Guizhouichthyosaurus

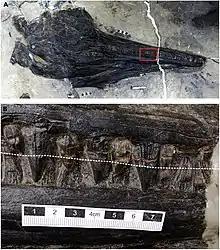
Skull of "Guizhouichthyosaurus" sp., XNGM-WS-50-R4, with a close-up of the teeth

"Guizhouichthyosaurus" has a long, powerful snout. An extensive groove is present in front of each external naris (nostril opening). The premaxillae (front upper tooth-bearing bones) do not extend beneath the external nares. However, a spear-shaped projection of each premaxilla forms most of the upper rim of each external naris. The external nares are oval-shaped and small. The maxillae (back upper tooth-bearing bones) extend quite far forwards. They also bear long, rearwards extensions that almost touch the prefrontals (a pair of skull roof bones). The nasals (a pair of skull roof bones) extend as far back as to be level with the middle of the orbits (eye sockets), where they contact another pair of skull roof bones, the postfrontals. The orbits of "Guizhouichthyosaurus" are distinctively shaped, having convex front, straight rear and lower, and weakly concave upper margins. The front thirds of their upper borders are formed by the prefrontals, which are small in "Guizhouichthyosaurus".